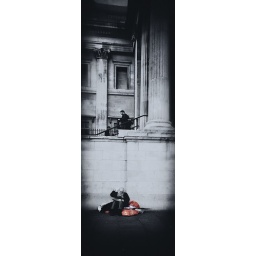
Homeless man with his possessions in orange refuse bags sat in front of the National Gallery.